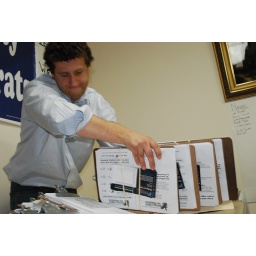
Virginia Young Democrats from across the state came to the Northern Virginia field office in Fairfax on October 4, 2008.Virginia Young Democrats from across the state came to the Northern Virginia field office in Fairfax on October 4, 2008.Virginia Young Democrats from across the state came to the Northern Virginia field office in Fairfax on October 4, 2008.